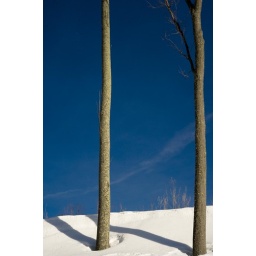
Temps in low teens = clear blue sky. Cold.